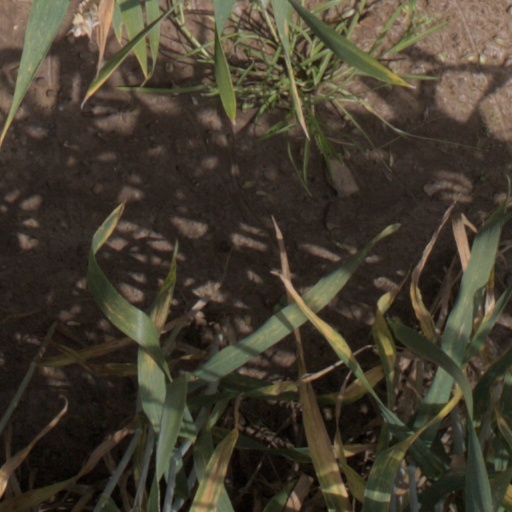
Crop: wheat